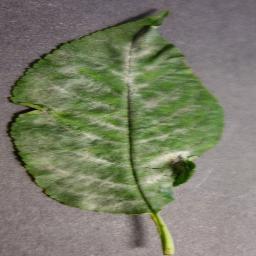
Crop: cherry
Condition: (including_sour)_powdery_mildew